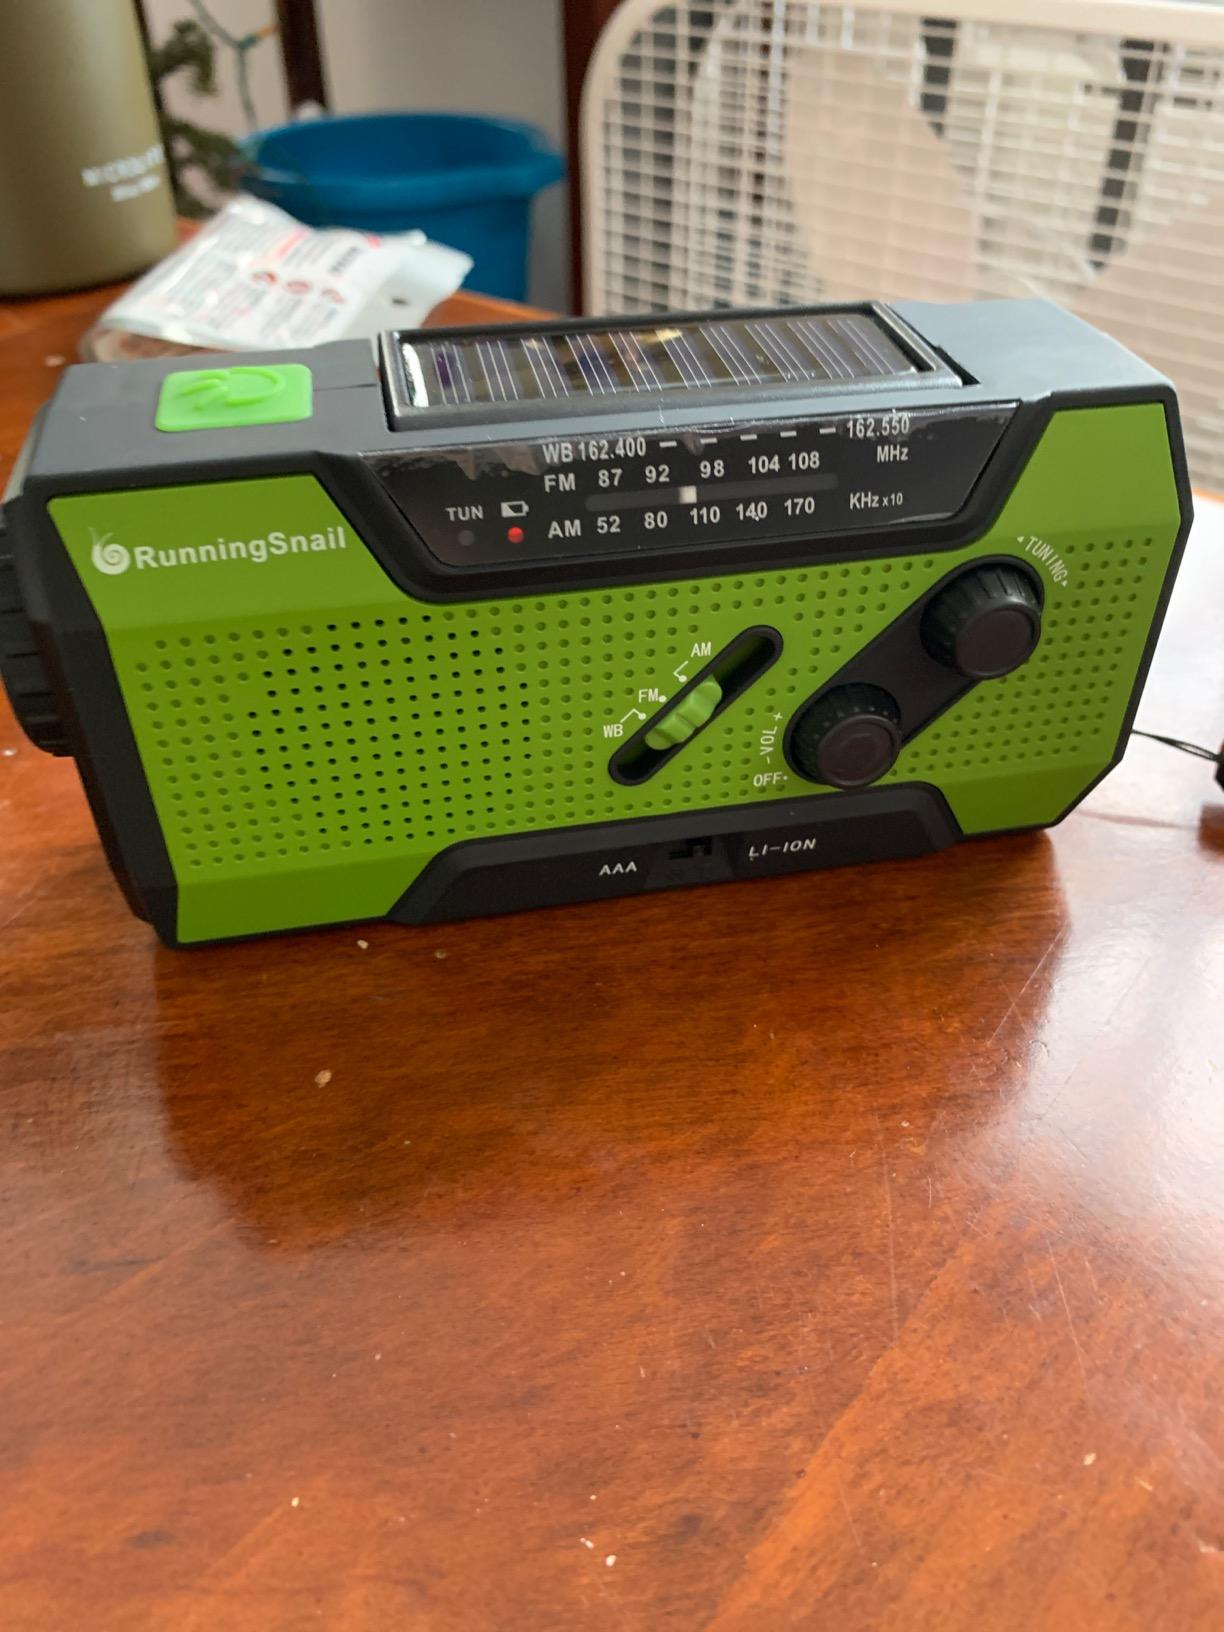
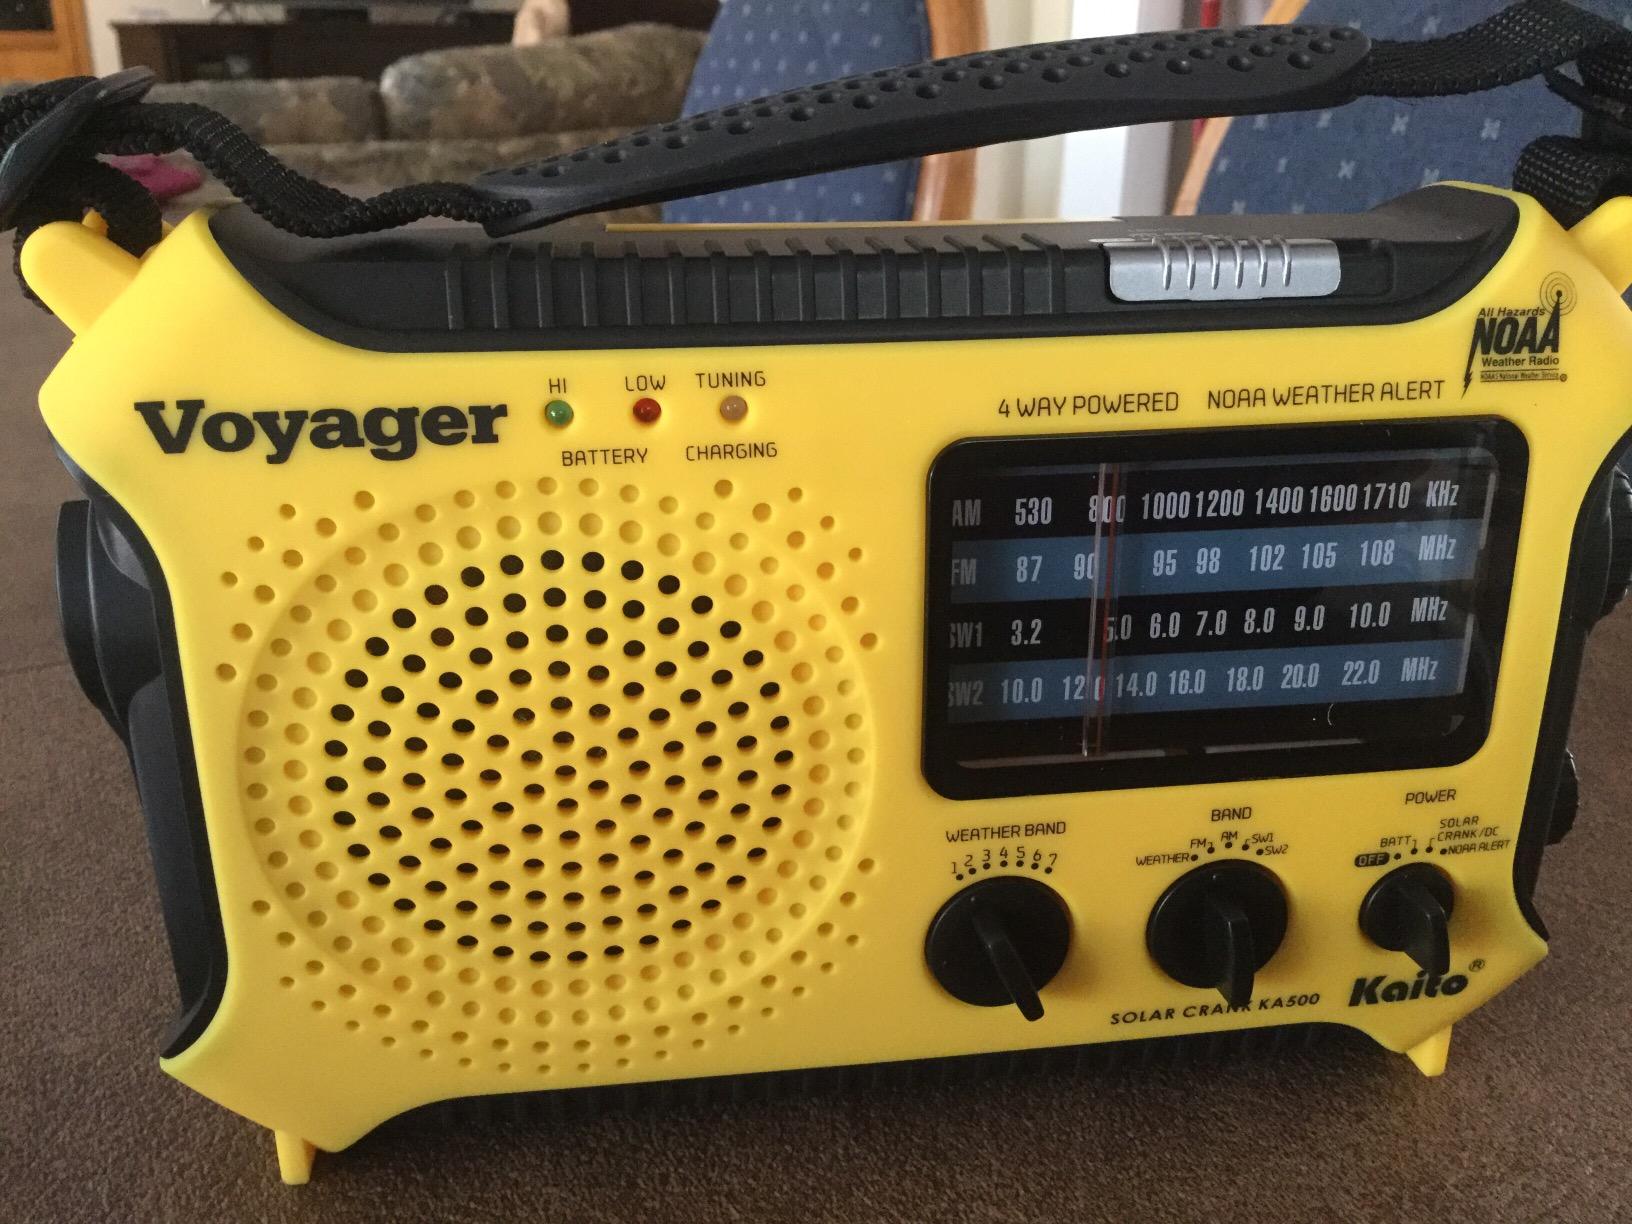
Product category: radio
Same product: no